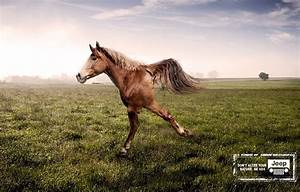
Label: horse